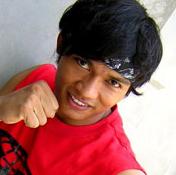
Age: 28